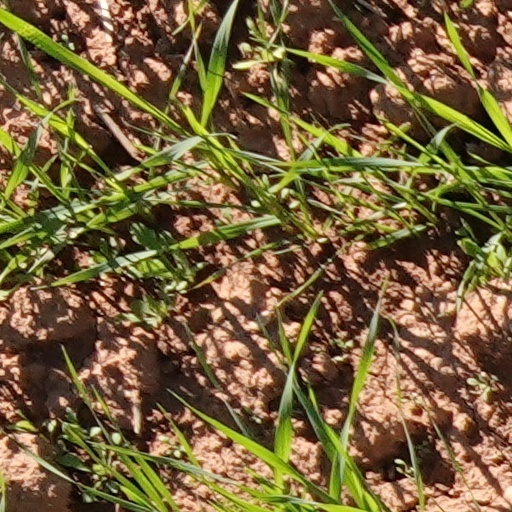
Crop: wheat